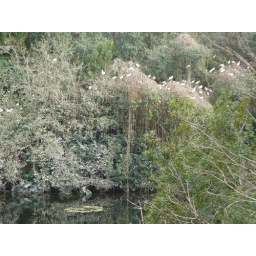
Water birds in the trees